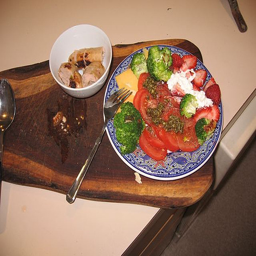
A plate of food with tomatoes, broccoli and strawberries on it.
a plate full of fruits and vegetables sit next to a bowl of meat
A plate of food and a bowl of snacks are ready to be eaten.
A plate of broccoli, tomatoes, cheese and berries, ready to eat.
A wooden tray with a plate of salad and bowl of meat.